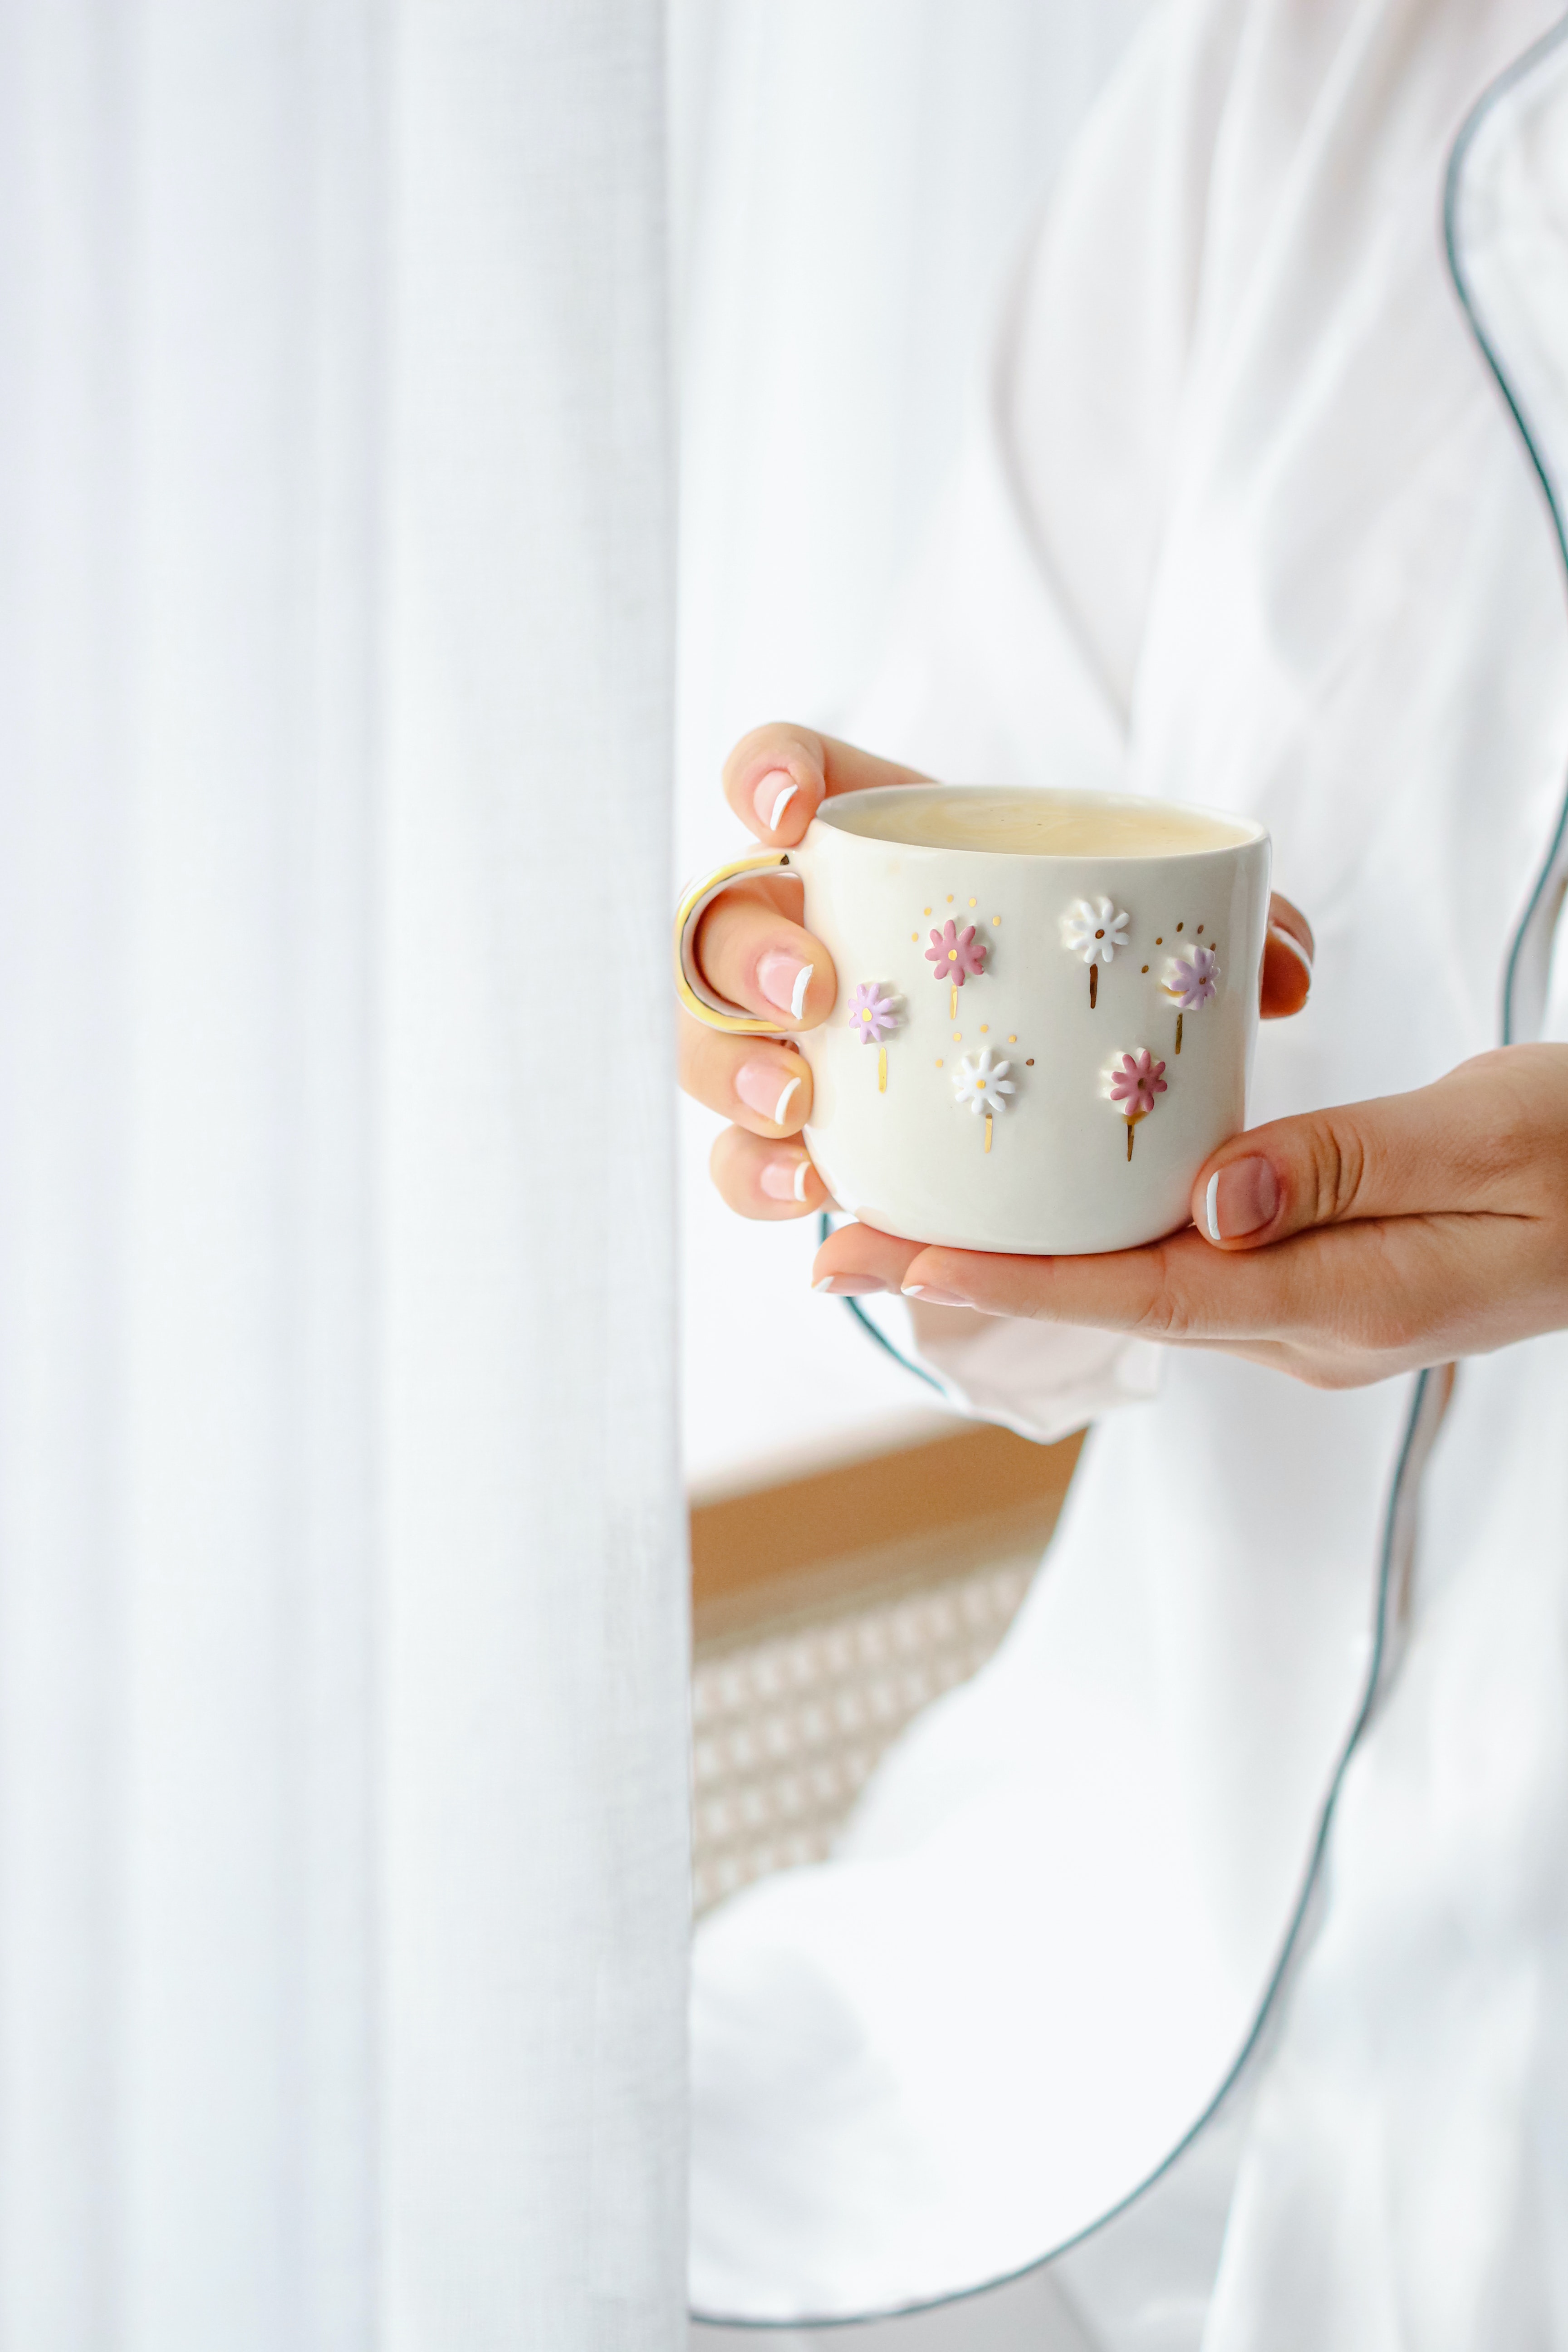
coffee, hand, tableware, drinkware, dishware, cup, coffee cup, dress, sleeve, serveware, teacup, porcelain, mug, wrist, linens, pattern, ceramic, peach, human leg, curtain, petal, jewellery, pottery, drink